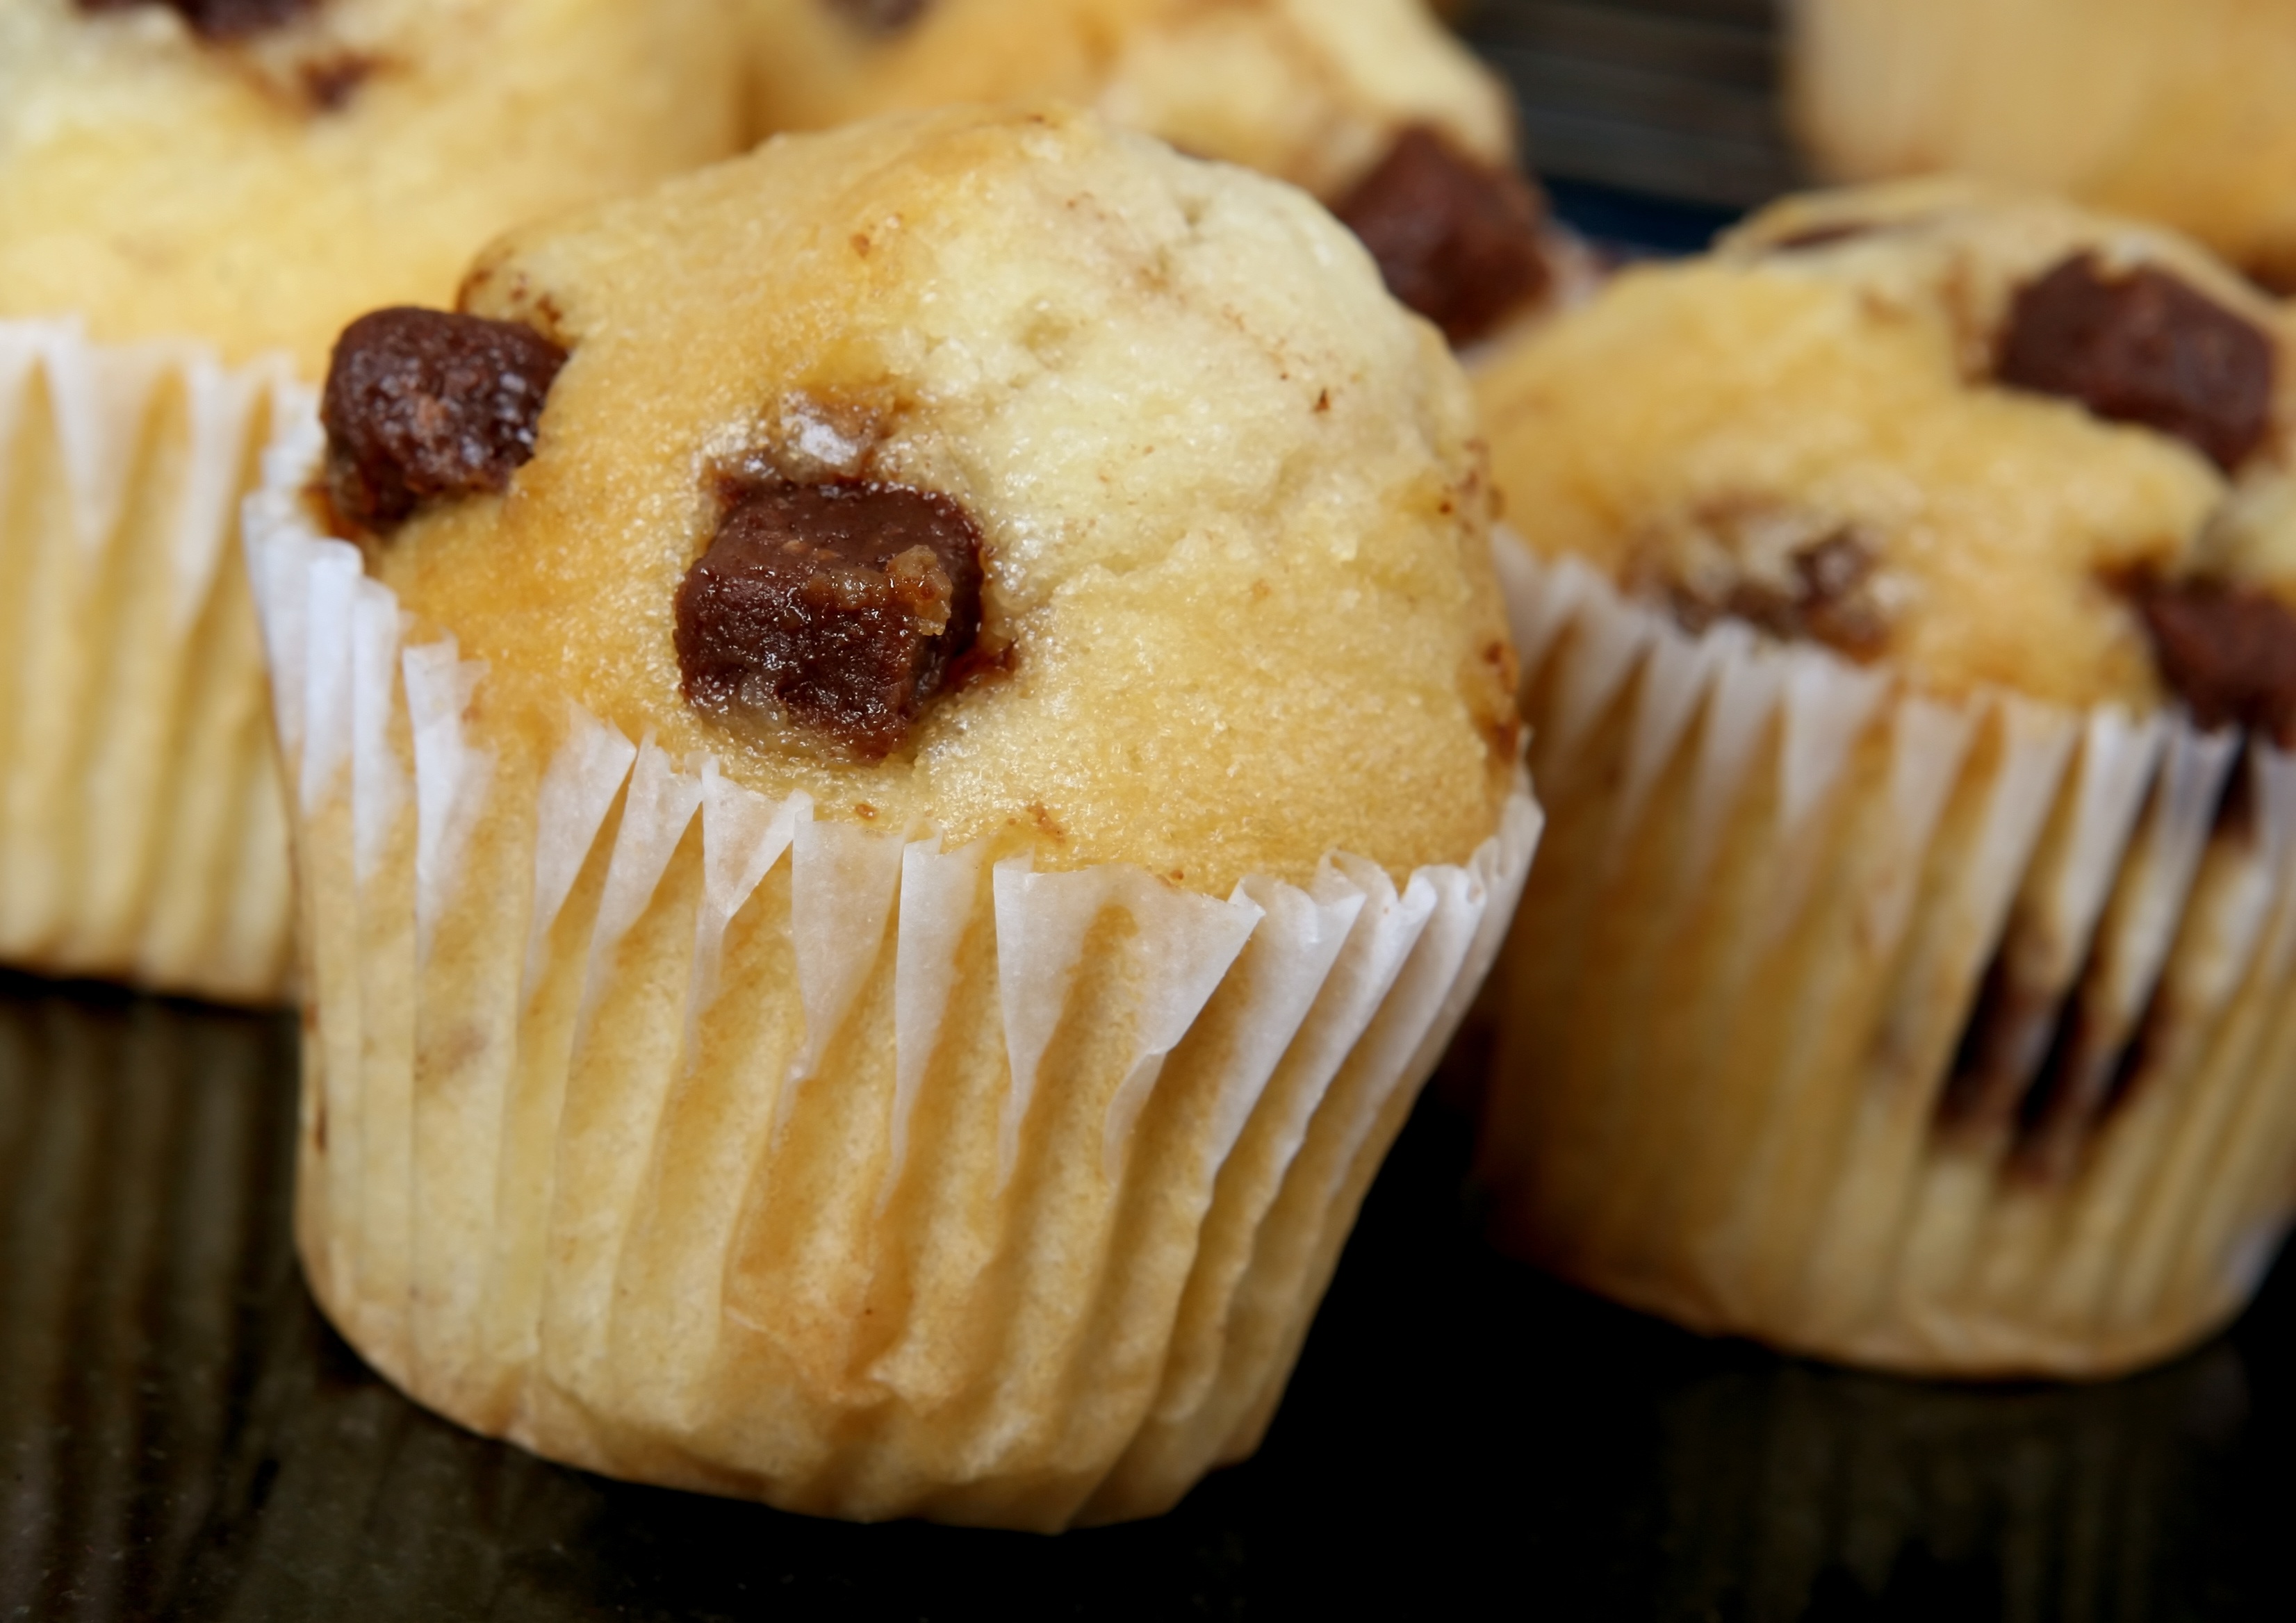
wheat, sweet, restaurant, home, honey, dish, meal, food, golden, produce, corn, fresh, kitchen, junk, breakfast, chocolate, cupcake, baking, healthy, snack, cookie, dessert, lunch, delicious, cake, bread, health, bakery, butter, muffin, bake, fat, sugar, icing, nutrition, toasted, big, large, fast, diet, fairy, made, sweetness, flour, taste, baked goods, chip, flavor, crumbs, unhealthy, glazed, obesity, cornmuffin